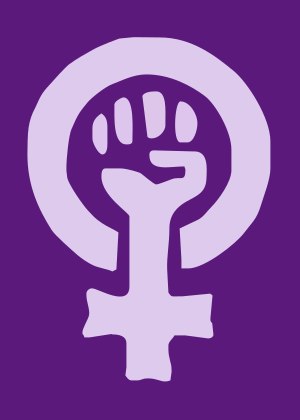
Kvindebevægelsen
Kvindekampens logo
Kvindebevægelsen er en samlet betegnelse for grupper af kvinder, som arbejder for kvindernes rettigheder og ligestilling.